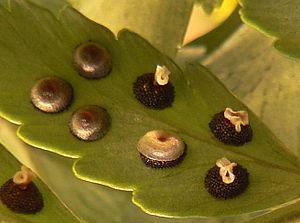
Les sores sont les « fructifications » des fougères et champignons. Ce sont des amas de sporanges ou de sporocystes, structures produisant des spores.